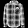
Label: Shirt